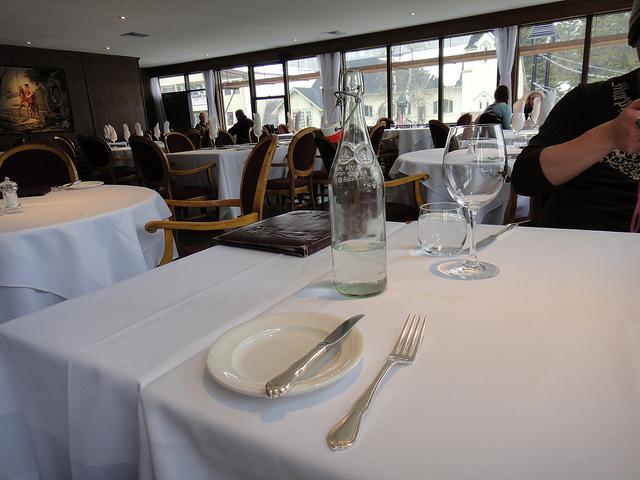
A glass bottle on a white table cloth.